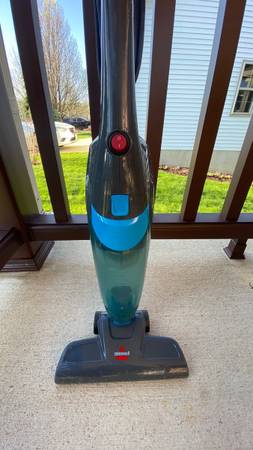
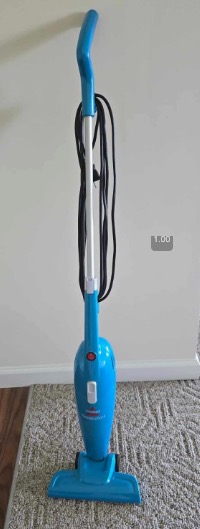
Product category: items_vacuum
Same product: no